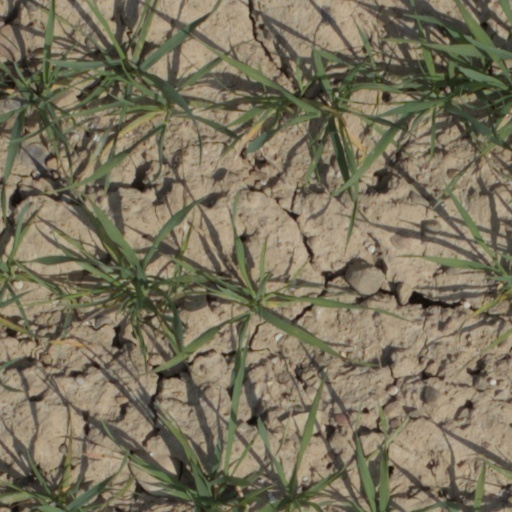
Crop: wheat